1974 FA Charity Shield

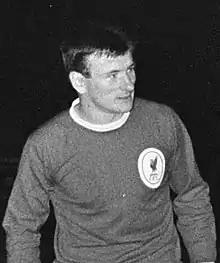
Photo of Tommy Smith

The match started badly with an incident in the first minute of play, a tackle by Leeds striker Allan Clarke bringing down Phil Thompson who needed treatment. Clarke was then a marked man and was twice fouled badly himself, first by Tommy Smith and then by Alec Lindsay. Clarke was carried off after the second challenge and replaced by Duncan McKenzie. Smith was booked for his challenge on Clarke and Johnny Giles also received a booking after throwing a punch at Keegan.